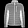
Label: Coat